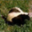
Label: skunk